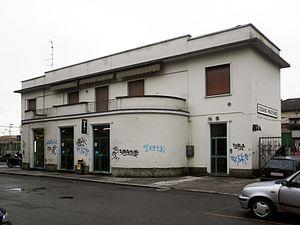
La gare de Cesano-Maderno est une gare ferroviaire italienne de la ligne de Milan à Asso, située à proximité du centre ville de Cesano Maderno dans la province de Monza et de la Brianza en région de Lombardie.